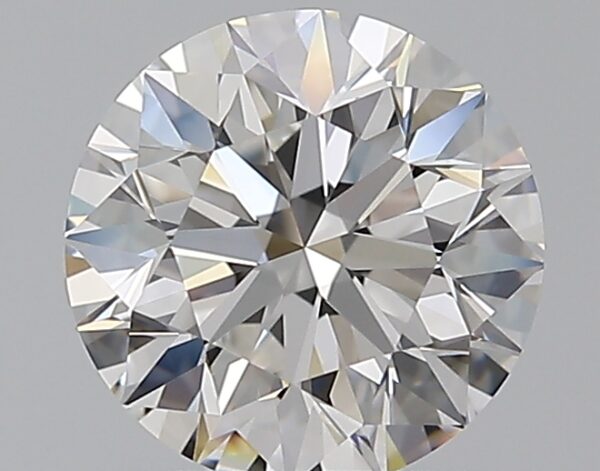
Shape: round
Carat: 1.5
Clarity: VVS2
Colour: E
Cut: EX
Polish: EX
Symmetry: EX
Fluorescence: N
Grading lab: GIA
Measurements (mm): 7.24 x 7.28 x 4.59